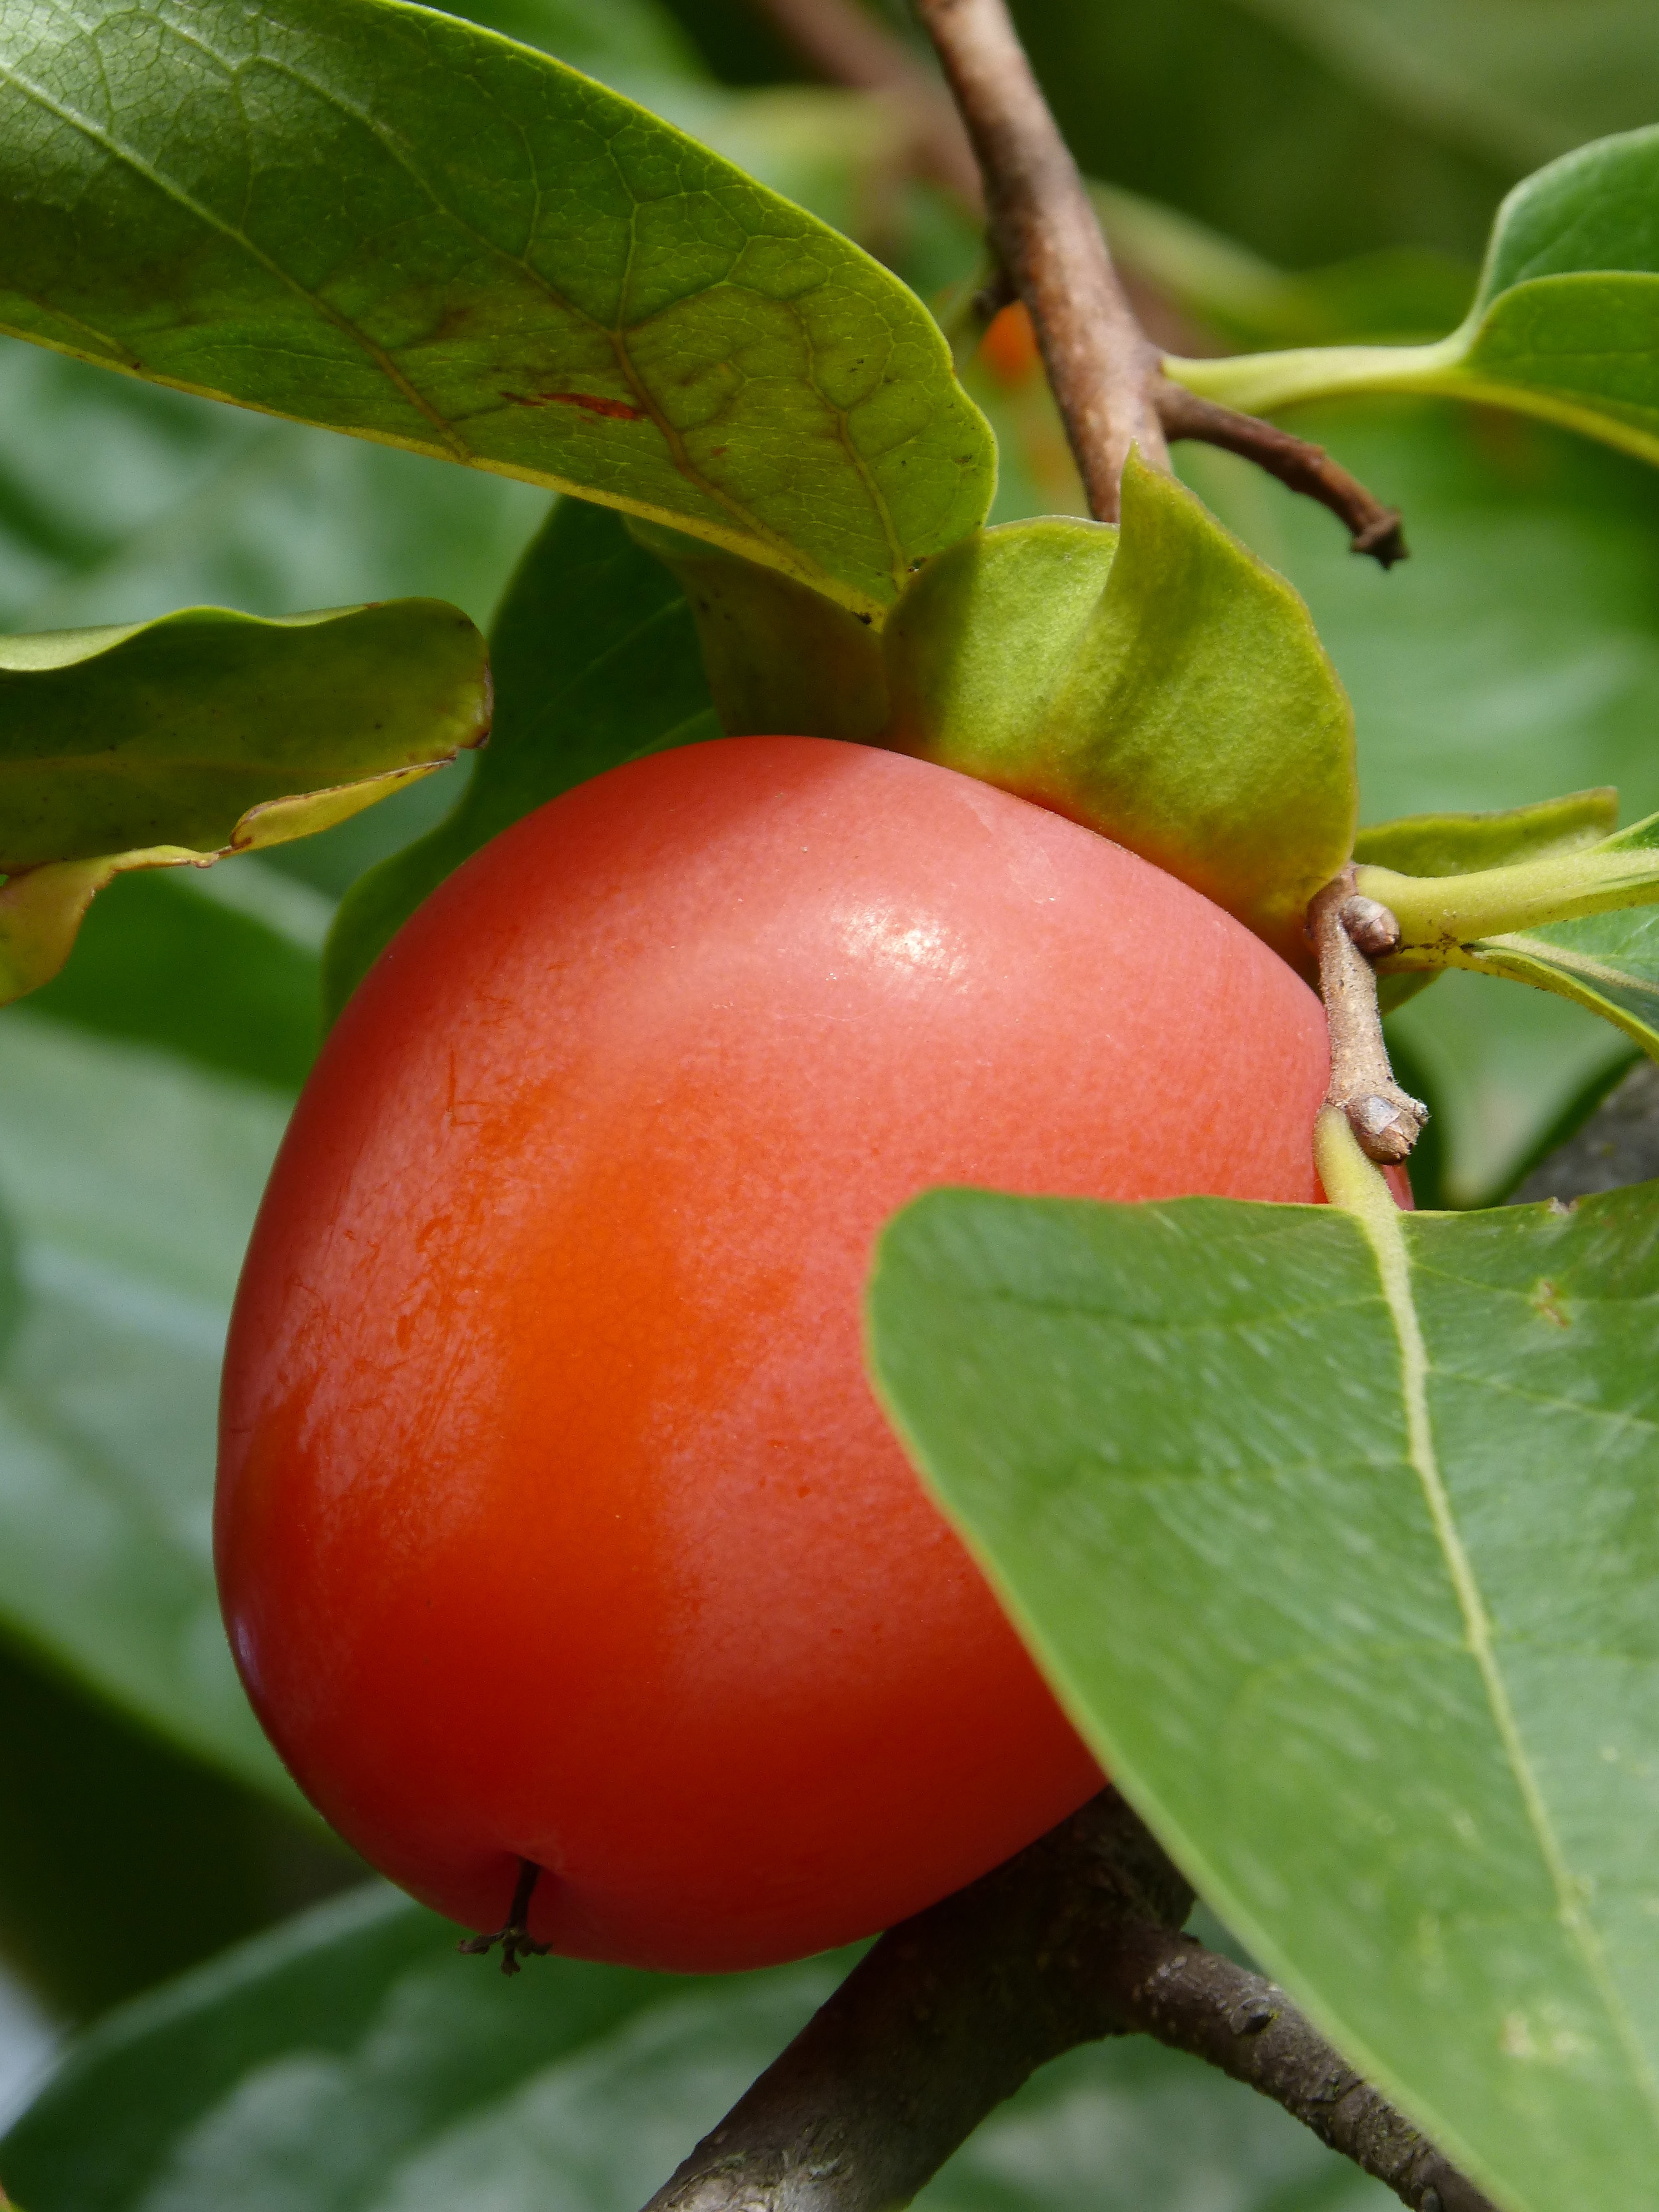
plant, fruit, leaf, flower, food, green, produce, vegetable, autumn, flora, khaki, persimon, diospyros, macro photography, flowering plant, acerola, malpighia, rosewood, land plant, common persimmon